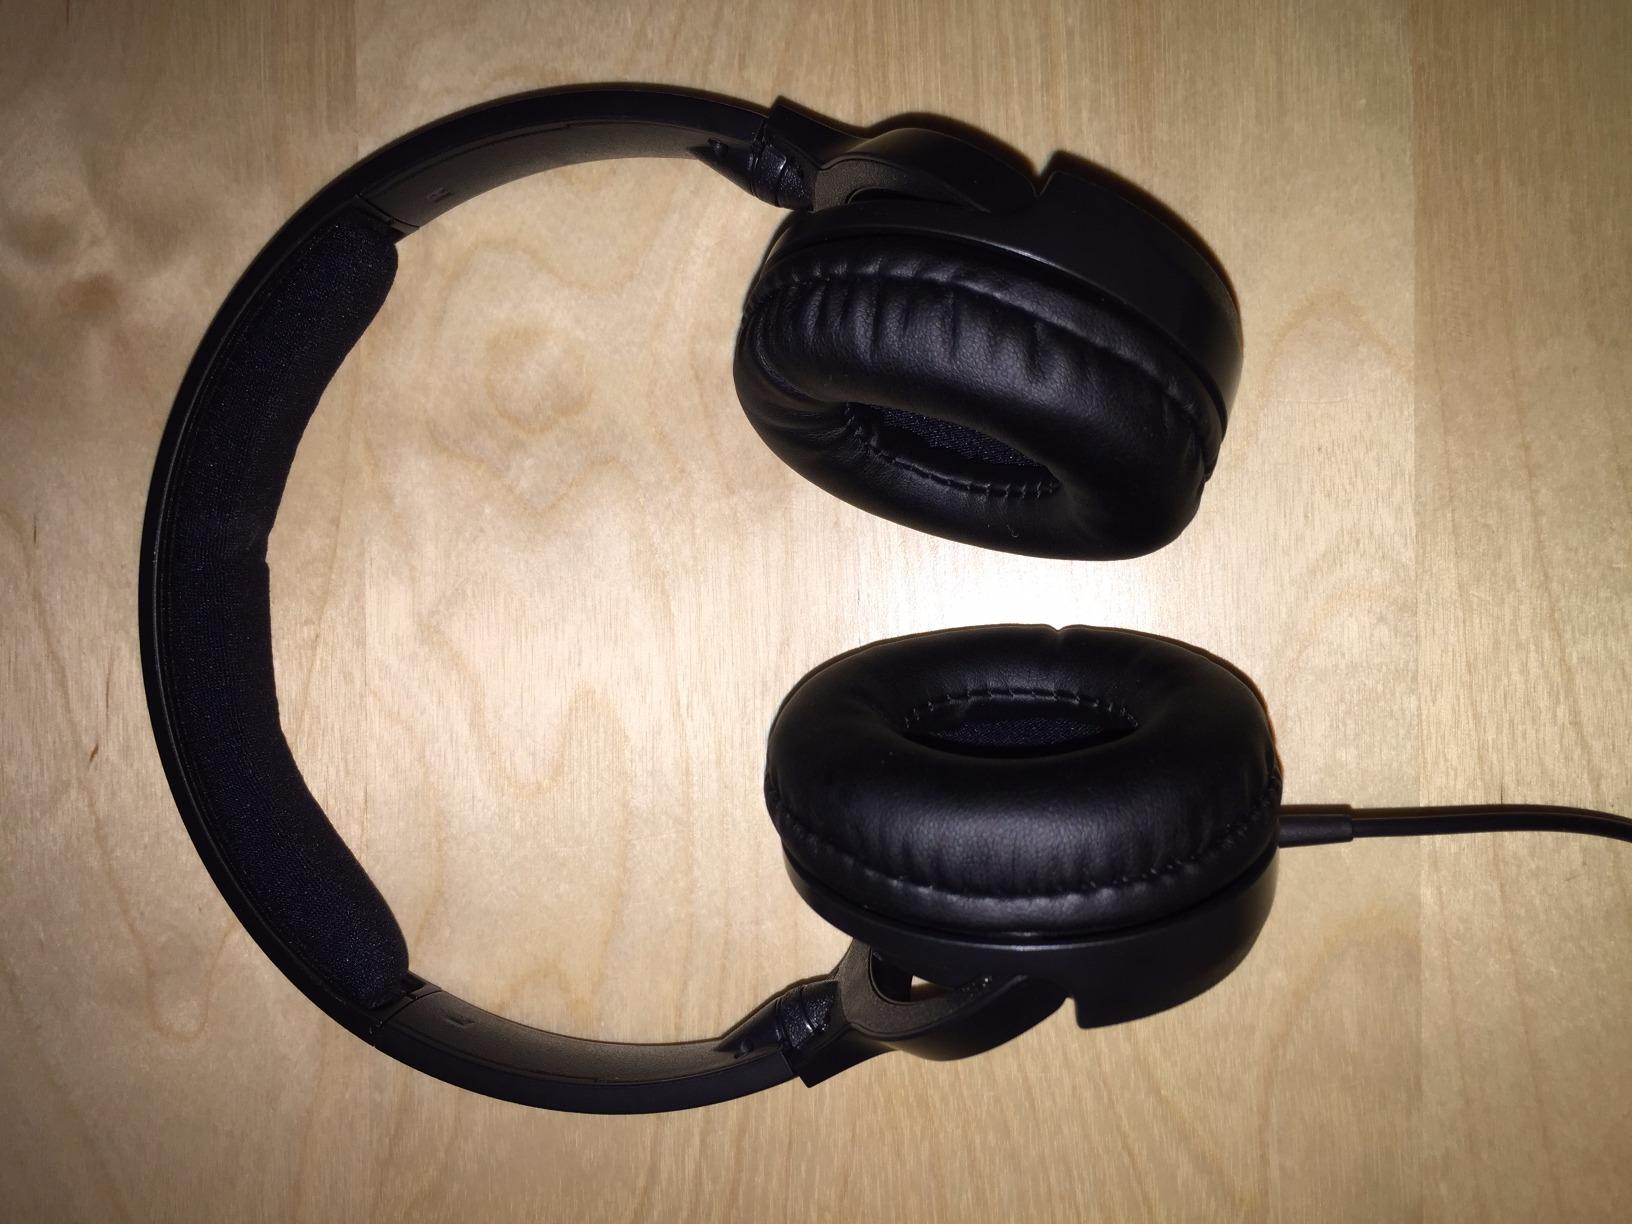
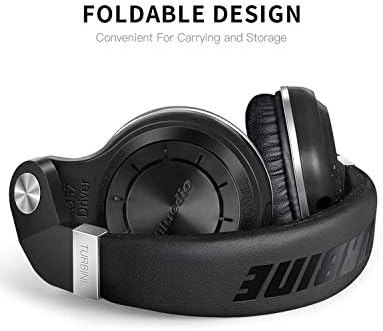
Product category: headphones
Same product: no